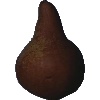
Label: Pear Kaiser 1